Canadian Aboriginal syllabics

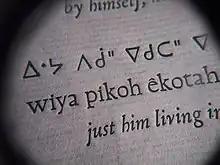
Bilingual book using Cree and English, where Cree is shown in both syllabics and the Latin script.

The local Cree community quickly took to this new writing system. Cree people began to use it to write messages on tree bark using burnt sticks, leaving messages out on hunting trails far from the mission. Evans believed that it was well adapted to Indigenous Canadian languages, particularly the Algonquian languages with which he was familiar. He claimed that "with some slight alterations" it could be used to write "every language from the Atlantic to the Rocky Mountains."